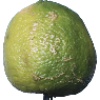
Label: limes